384th Air Refueling Squadron

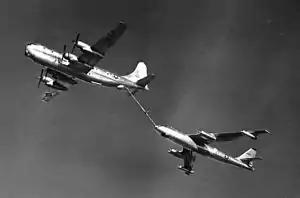
KC-97 refueling a B-47

The squadron was activated at Westover Air Force Base, Massachusetts on 1 April 1955, when Strategic Air Command (SAC) took over Westover from Military Air Transport Service and organized the 4050th Air Refueling Wing there. This was part of a program by SAC to station most of its tankers into the northeastern United States. The 4050th was one of two tanker wings created in New England. This based the squadron ahead of the faster Boeing B-47 Stratojets it would refuel if the Emergency War Order were executed, and on their programmed route.